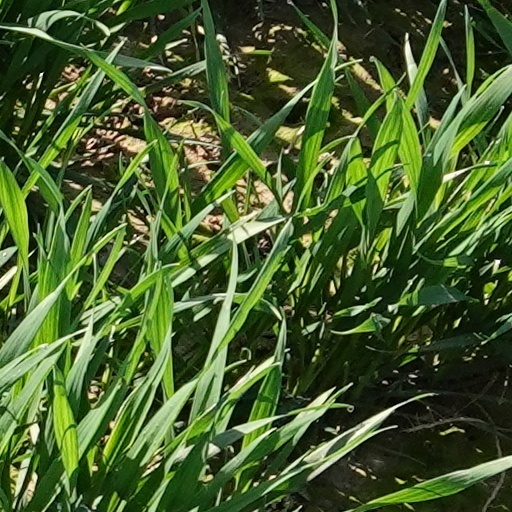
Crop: wheat